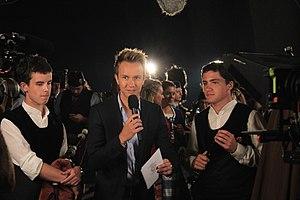
Cyril Féraud et des musiciens du bagad de Lorient pendant le festival interceltique de Lorient.
La 45ᵉ édition du Festival interceltique de Lorient, qui se déroule du 7 au 16 août 2015, est un festival réunissant plusieurs nations celtes. Les Cornouailles et l'Ile de Man sont les nations invitées, c'est alors la premières fois que deux nations occupent conjointement l'affiche du FIL.